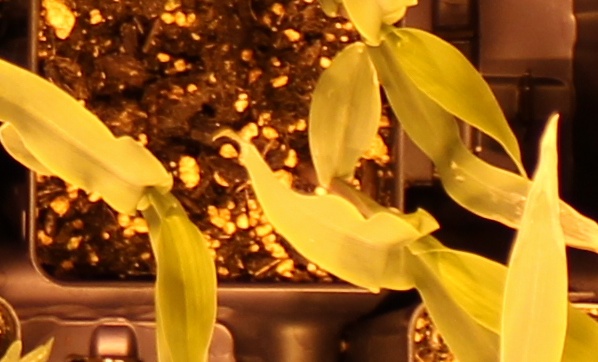
Label: Corn